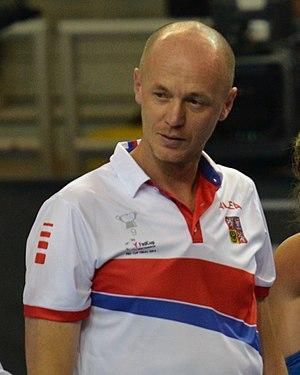
Petr Pála, né le 2 octobre 1975 à Prague, est un joueur de tennis tchèque.